Marjorie Morningstar (film)

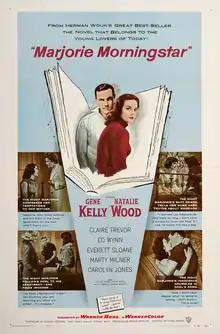
Theatrical release poster

Marjorie Morningstar is a 1958 American drama film directed by Irving Rapper from a screenplay by Everett Freeman, based on the 1955 novel of the same name by Herman Wouk. The film tells a fictional coming-of-age story about a Jewish girl named Marjorie Morgenstern in New York City in the 1950s, chronicling her attempts to become an artist—exemplified through her relationship with the actor and playwright Noel Airman. The film stars Gene Kelly and Natalie Wood, with Claire Trevor, Ed Wynn, Everett Sloane, Martin Milner, and Carolyn Jones.